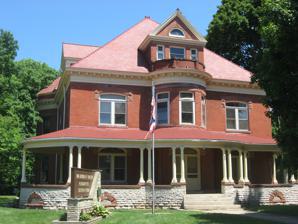
Building: Seip House
Country: United States of America
Year built: 1895
Historic house in Ohio, United States United States historic place Seip House U.S. National Register of Historic Places Front of the house Show map of Ohio Show map of the United States Location 345 Allen Ave., Chillicothe , Ohio Coordinates 39°20′30″N 82°59′37″W / 39.34167°N 82.99361°W / 39.34167; -82.99361 Area less than one acre Built 1895 Architect John Cook Architectural style Queen Anne NRHP reference No. 81000450 Added to NRHP May 12, 1981 The Seip House is a historic building on the west side of Chillicothe , Ohio , United States .  Built in 1895, it is among the city's grandest houses. Born in Germany in the late 1810s, Charles Seip was a butcher who settled in the United States in 1845.  Soon after crossing the Atlantic, Seip took up residence in Chillicothe; he soon began operating a butcher shop on Allen Avenue, married, and became prosperous.  As his business grew, Seip expanded into downtown premises and began to purchase farms in the Chillicothe vicinity in order to supply more animals for his business. By the 1890s, Seip's son John had persuaded his father to erect a large house on the site of his original butcher shop.  The resulting building took four years to complete, being started in 1895 and completed in 1898.  A two-and-a-half story building, designed by John Cook, it is a brick building that sits on a sandstone foundation ; its roof, covered with slates , is a hip roof that rises to the center of the house. At his death in 1902, Seip owned some of the leading properties in Ross County .  His house was one of the most prominent Queen Anne homes in Chillicothe, and he owned seven different farms in the region. Since that time, the house has changed hands; in 1955, the Ohio Department of Natural Resources purchased the house and converted it into offices for its regional forestry headquarters. In recognition of its historic architecture, the house was listed on the National Register of Historic Places in 1981. References